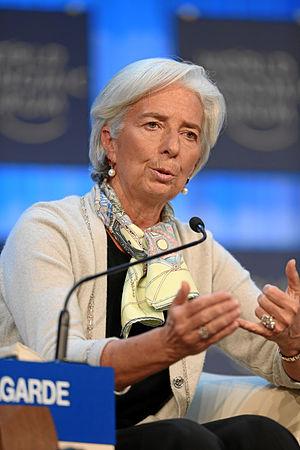
Le Forum économique mondial ou FEM, souvent appelé forum de Davos, est une fondation à but non lucratif dont le siège est à Genève. Ce forum est connu pour sa réunion annuelle à Davos, en Suisse, qui réunit des dirigeants d’entreprise, des responsables politiques du monde entier ainsi que des intellectuels et des journalistes, afin de débattre les problèmes les plus urgents de la planète, y compris dans les domaines de la santé et de l’environnement. Le forum organise également la « Réunion annuelle des nouveaux champions » en Chine et plusieurs réunions régionales qui se tiennent tout au long de l’année. Il a été créé en 1971 par Klaus M. Schwab, professeur d’économie en Suisse. Parallèlement aux réunions, le forum publie un certain nombre de rapports économiques et implique ses membres dans différentes initiatives liées à des secteurs spécifiques.